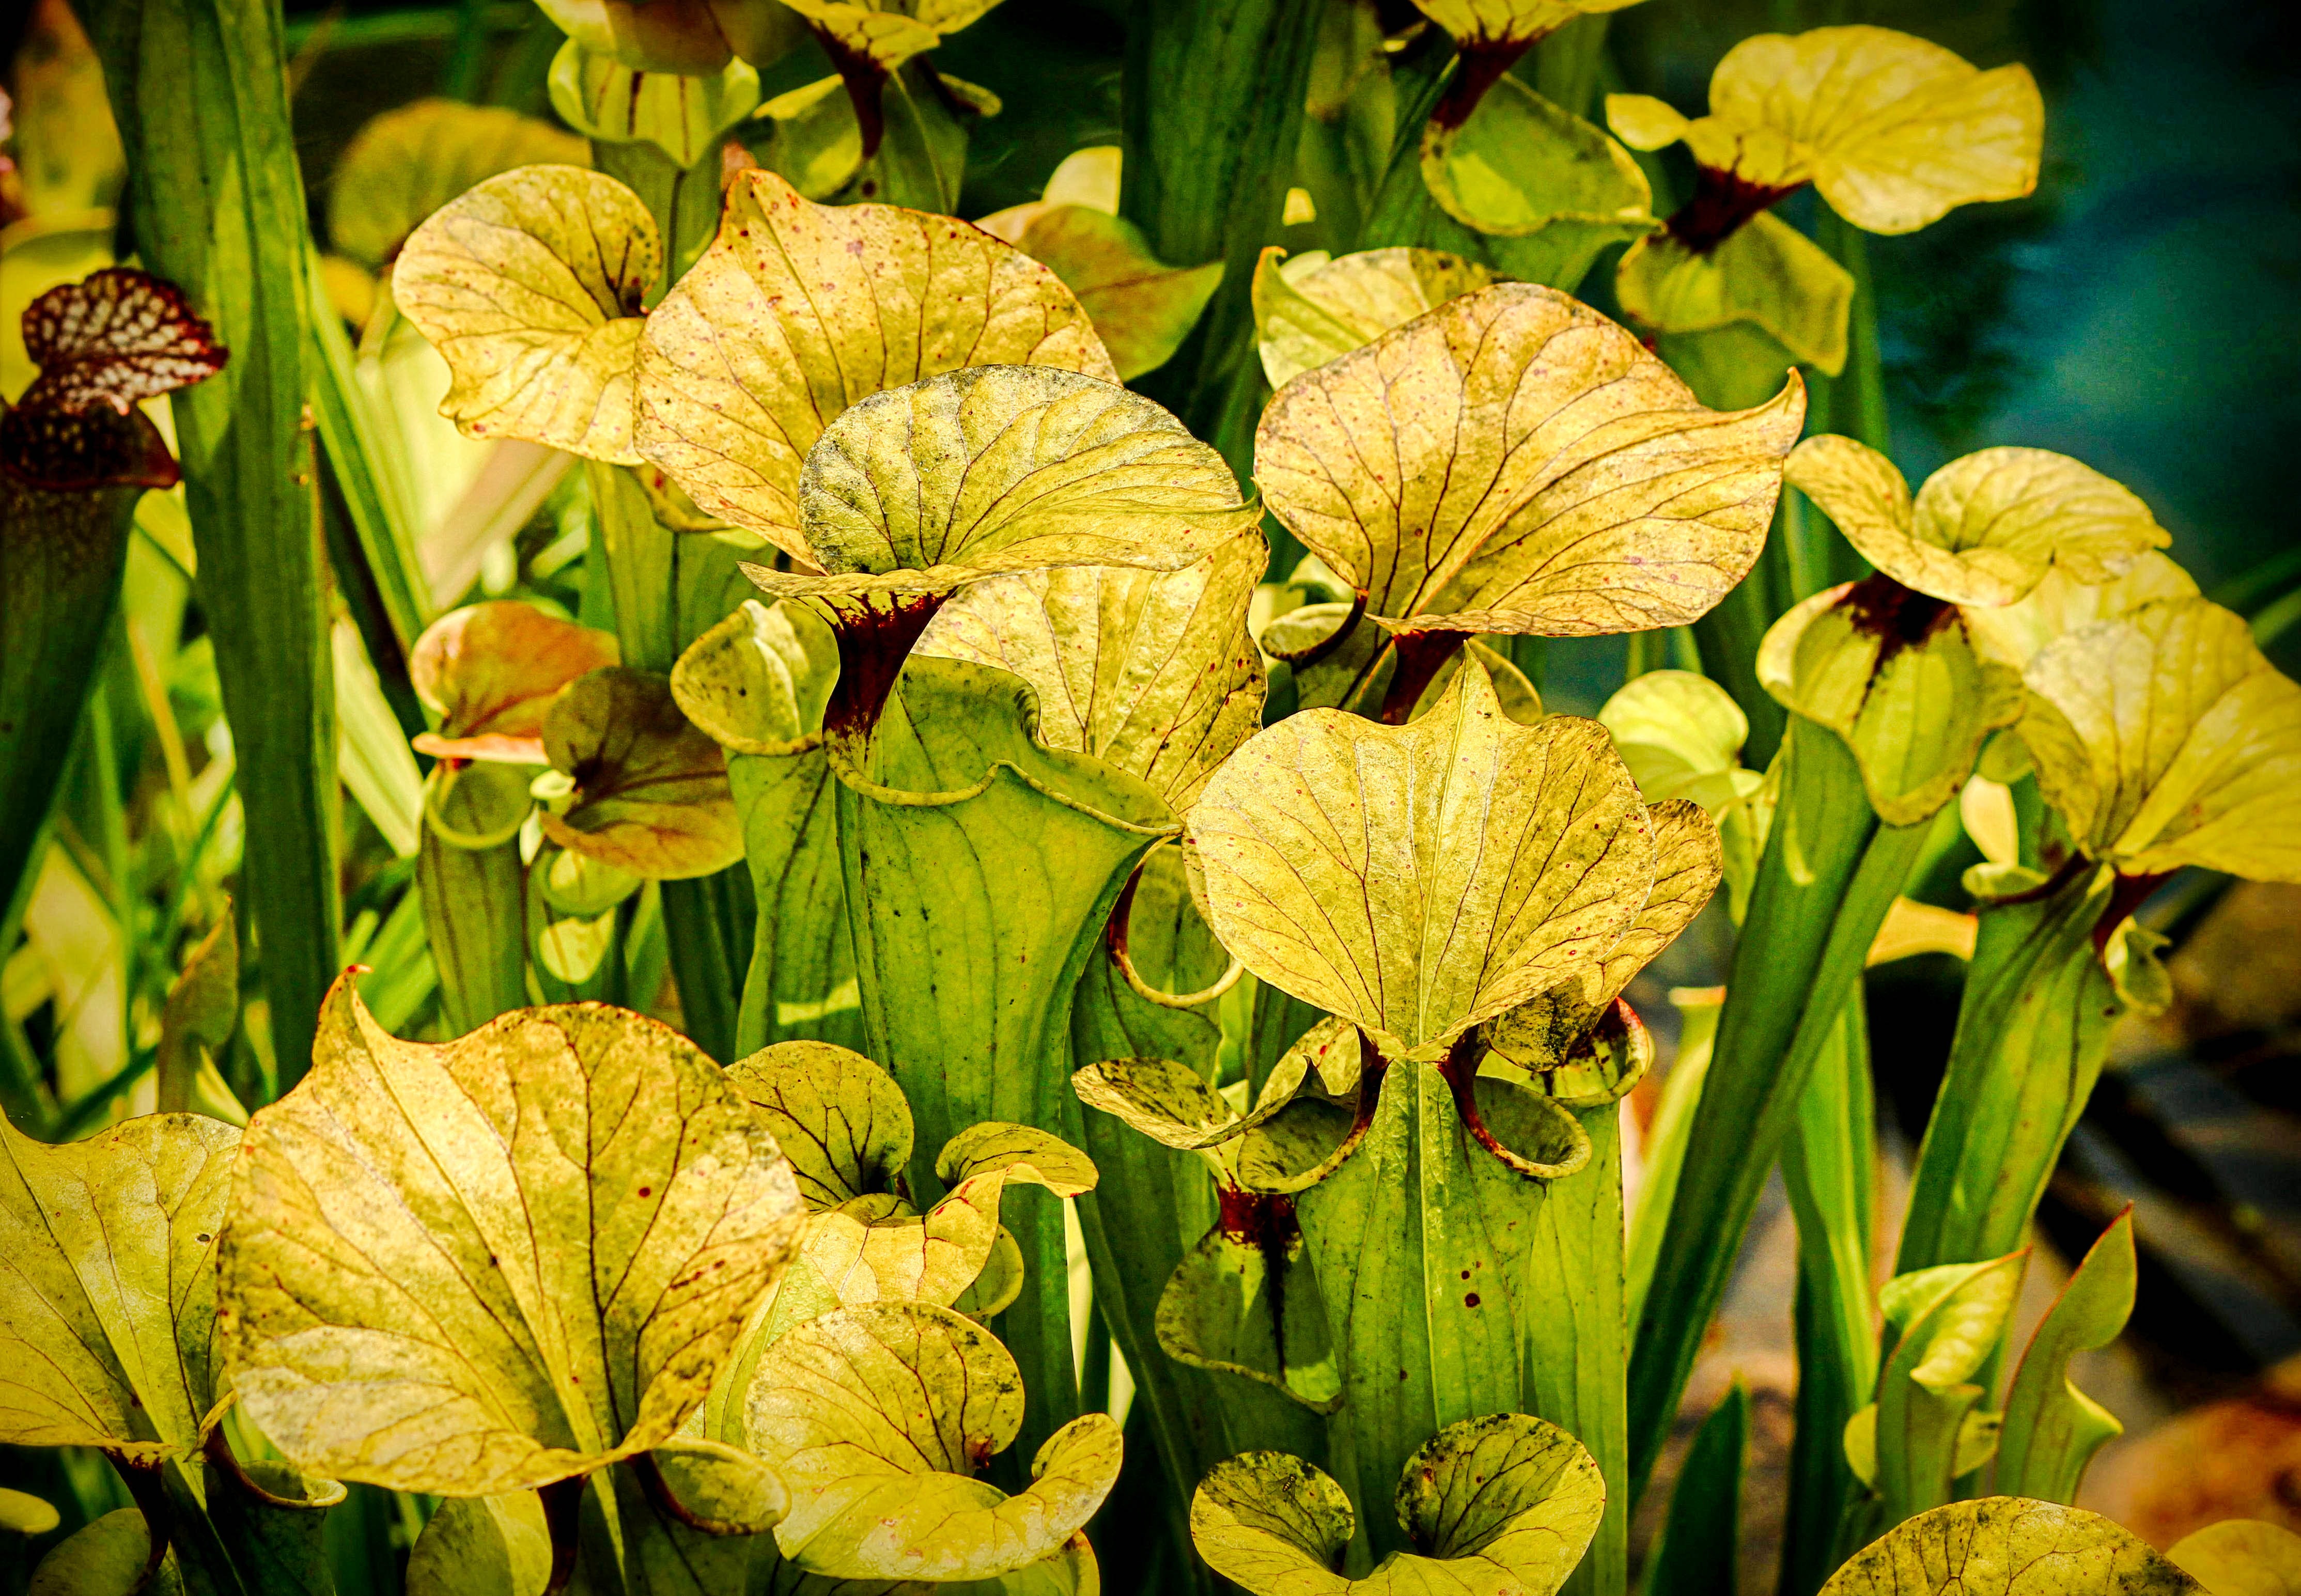
blossom, plant, stem, leaf, flower, petal, bloom, floral, environment, food, herb, natural, autumn, botany, yellow, agriculture, flora, botanical, wildflower, outdoors, vegetation, horticulture, organic, carnivorous, macro photography, flowering plant, pitcher plant, sarracenia, canna lily, land plant, canna family